Unnaipol Oruvan (2009 film)

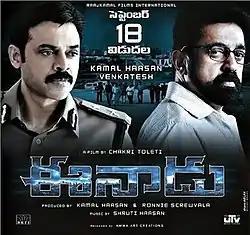
Poster of Telugu version

While Kamal Haasan was cast as one of the lead roles; confirmation that Mohanlal plays the other leading role followed. The film was announced as a trilingual film with Venkatesh reprising Mohanlal's role in the Telugu version. Ganesh Venkatraman, who debuted in the 2008 film "Abhiyum Naanum", was later confirmed for a supporting role. Bharath Reddy, who played a cop in the Telugu film "Siddam", plays another supporting cop role.